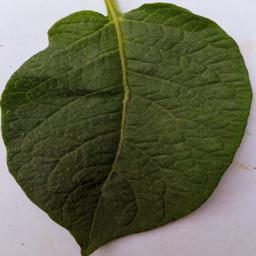
Etiqueta: Sana